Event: Nepal Earthquake
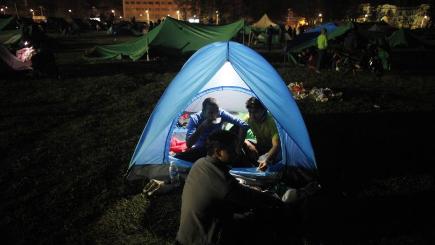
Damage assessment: damage